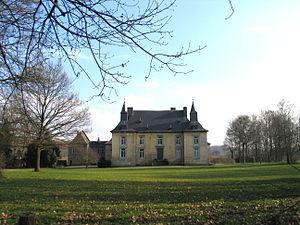
La famille van Eyll est une famille de la noblesse belge originaire de Grave dont l'ancienneté prouvée remonte à 1623.
Le château de Schalkhoven est un château situé à Schalkhoven, entité de la commune belge de Hoeselt.